Albert Döderlein

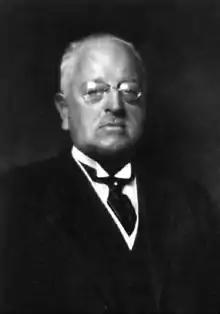
Albert Döderlein

Albert Sigmund Gustav Döderlein (5 July 1860, Augsburg – 10 December 1941, Munich) was a German obstetrician and gynecologist. He was the father of gynecologist Gustav Döderlein.